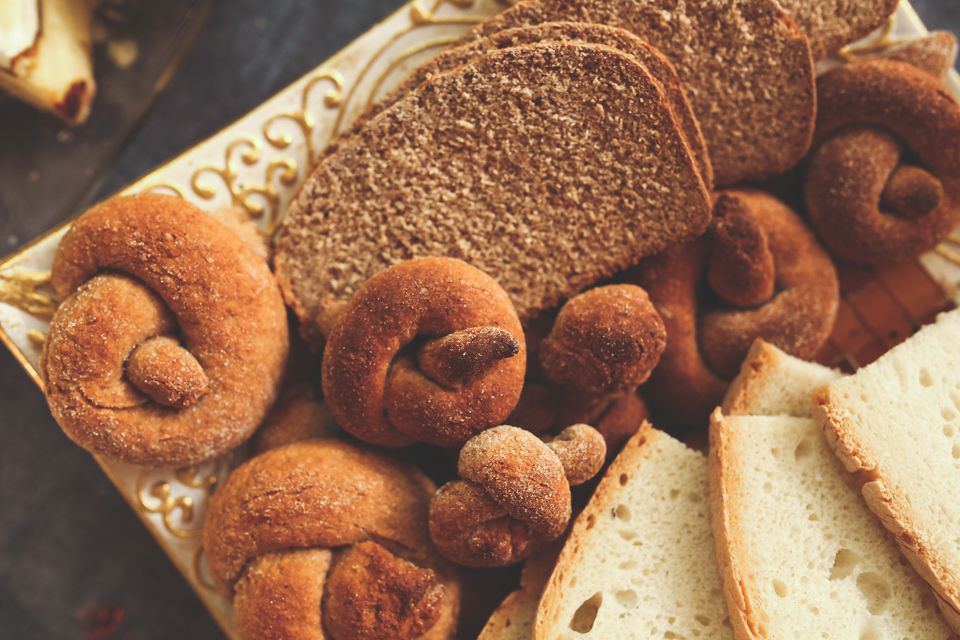
food, cuisine, bread, dish, ingredient, baked goods, baking, american food, gluten, recipe, baguette, produce, bread roll, dessert